Mil Mi-26

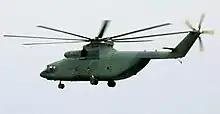
A Mi-26 in a military parade over Caracas, Venezuela

The developers of the Buran space vehicle programme considered using Mi-26 helicopters to "bundle" lift components for the Buran spacecraft, but test flights with a mock-up showed this to be risky and impractical.